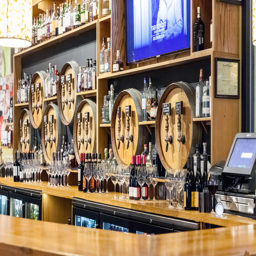
building the bar of your dreams